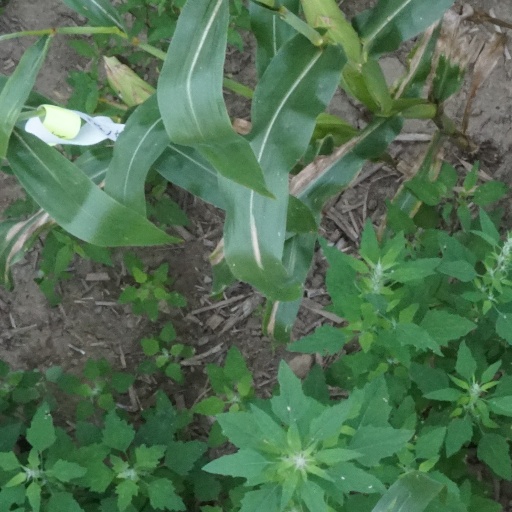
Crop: maize; corn